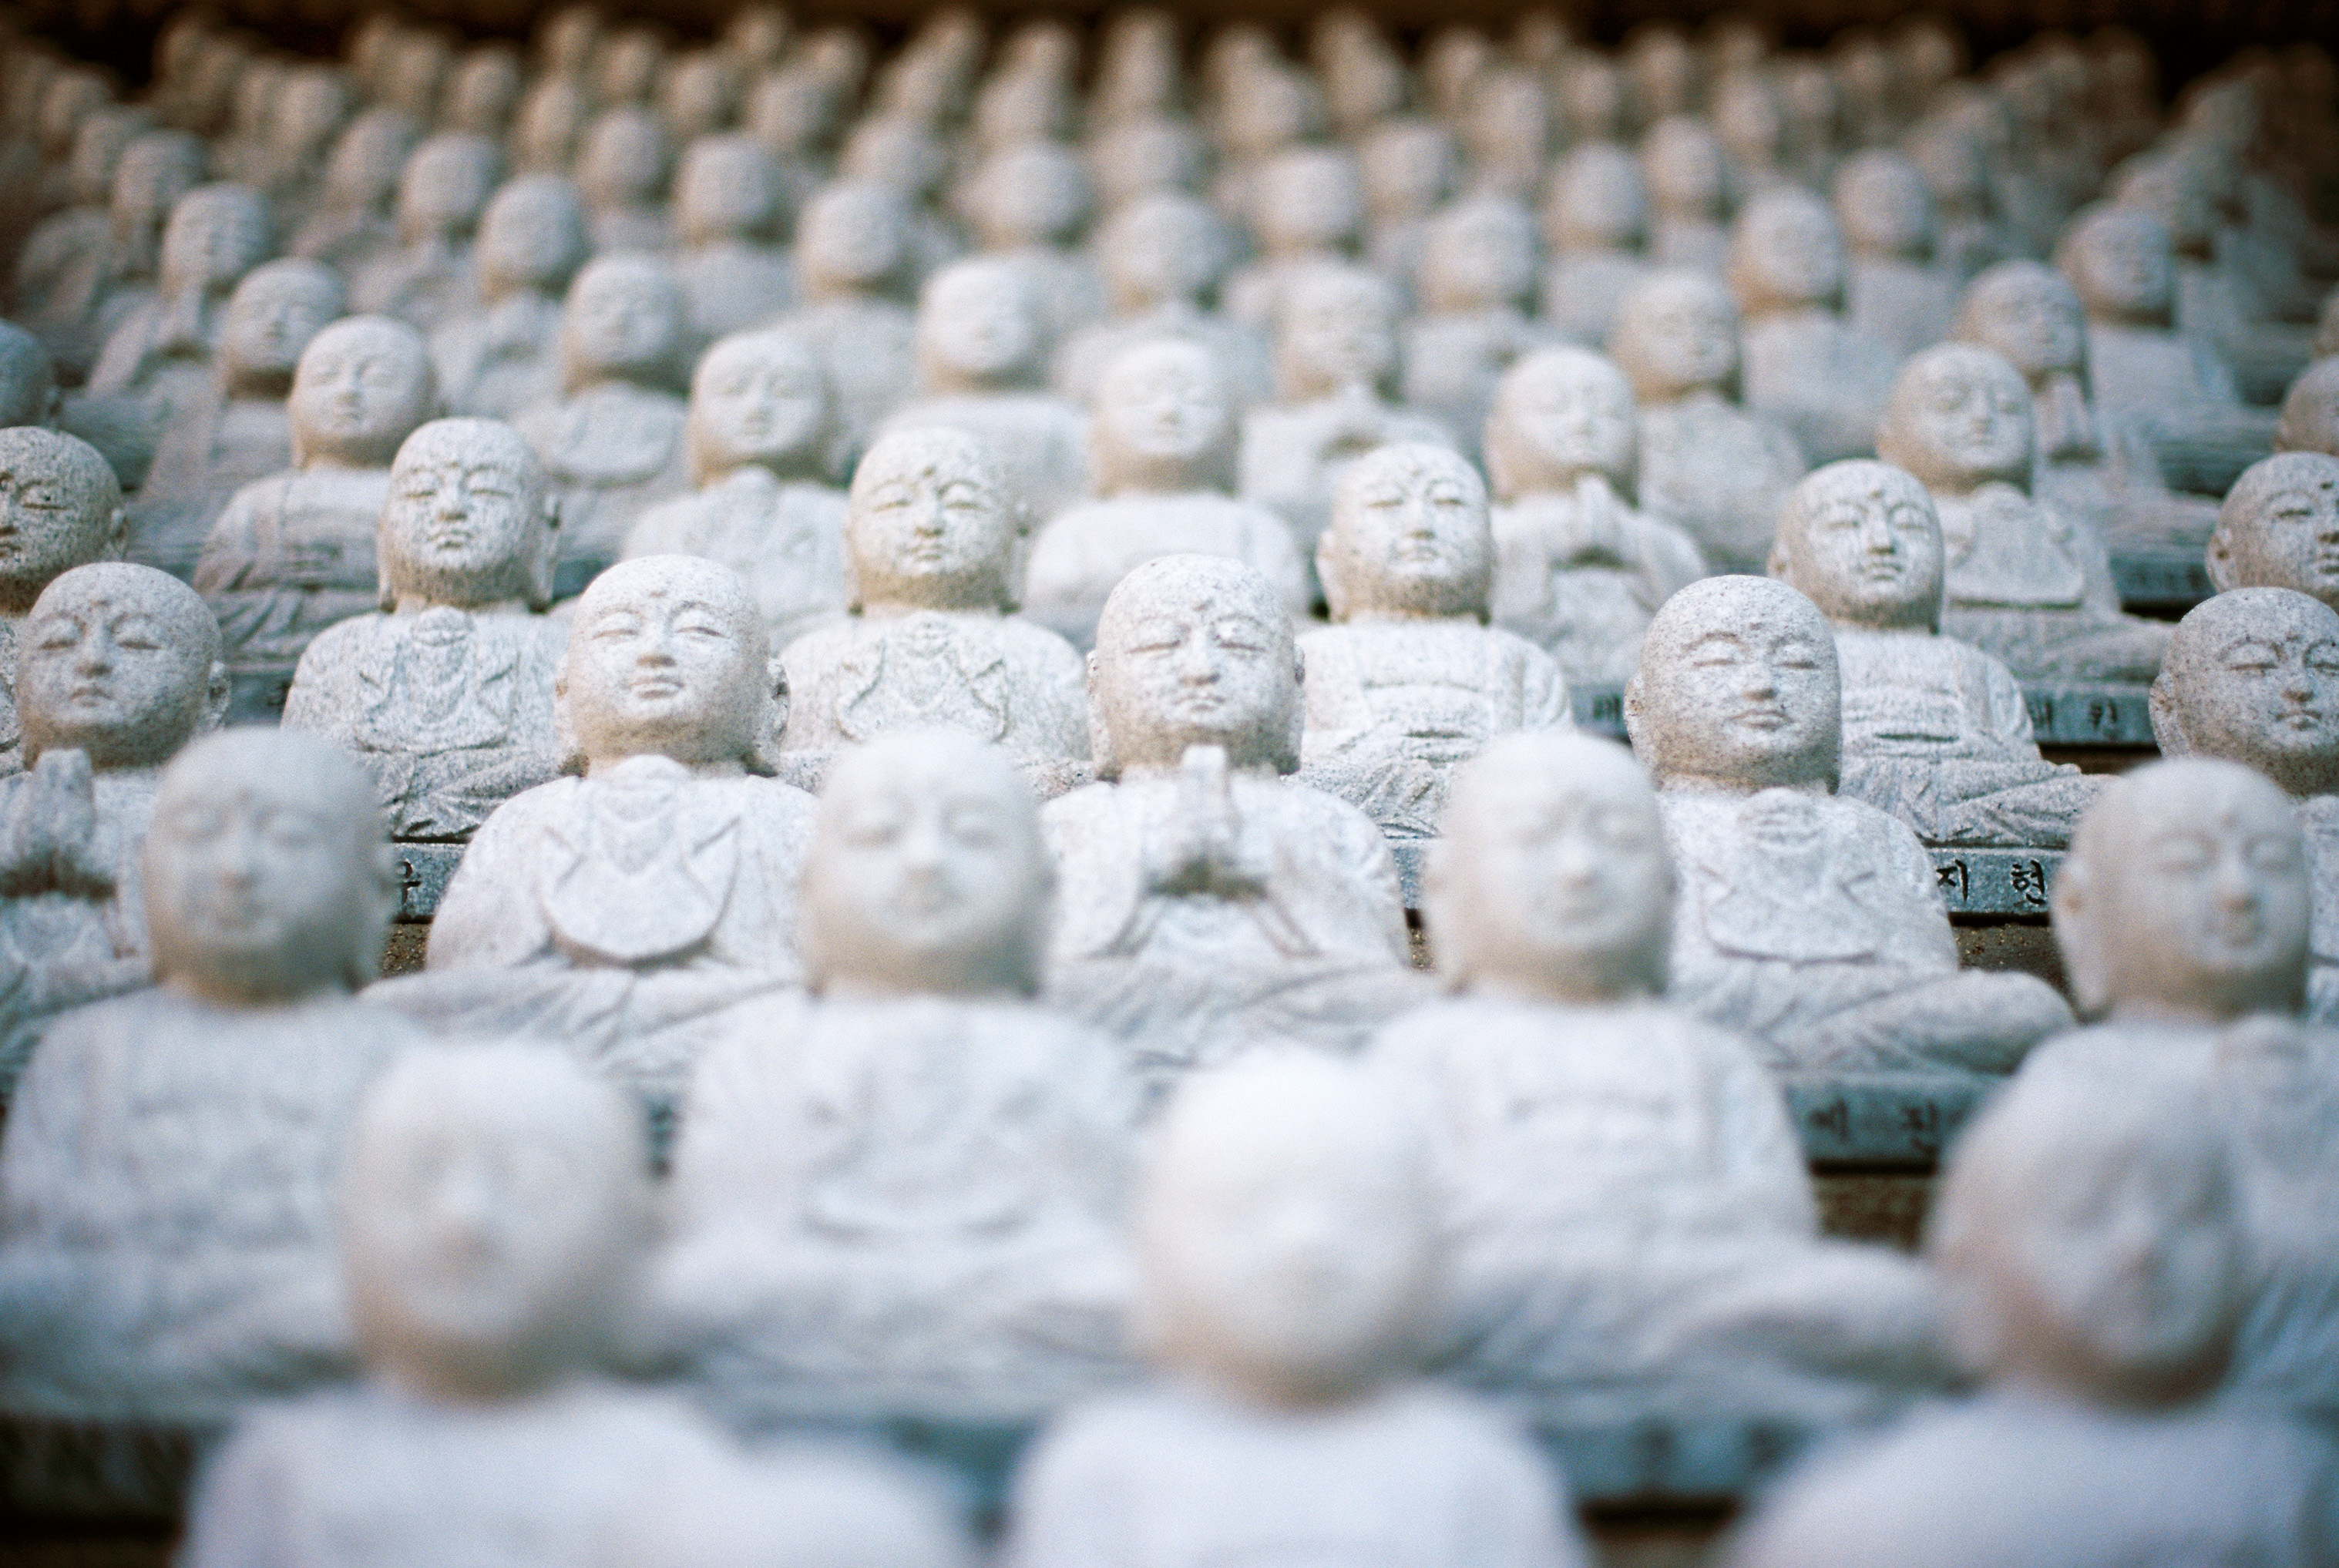
blur, white, asian, food, buddhism, religious, art, rows, buddha, sculptures, depth of field, carved stones